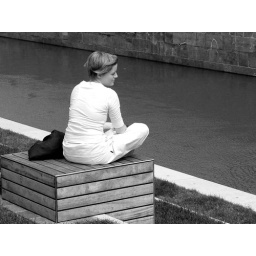
Meditation in white 2 B&W, red filter